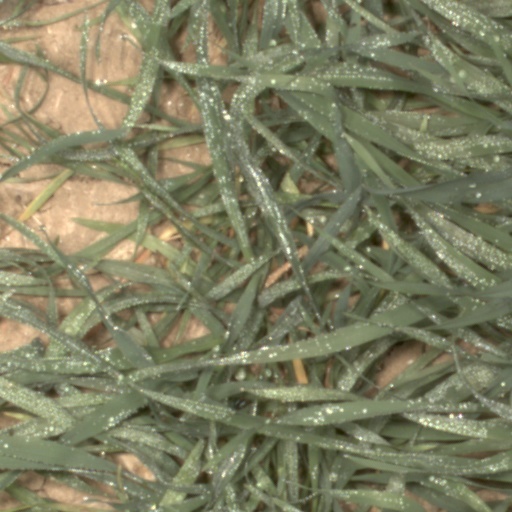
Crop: wheat